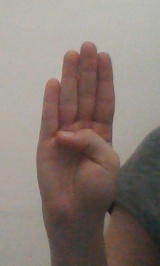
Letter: kaaf